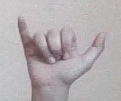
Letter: ya